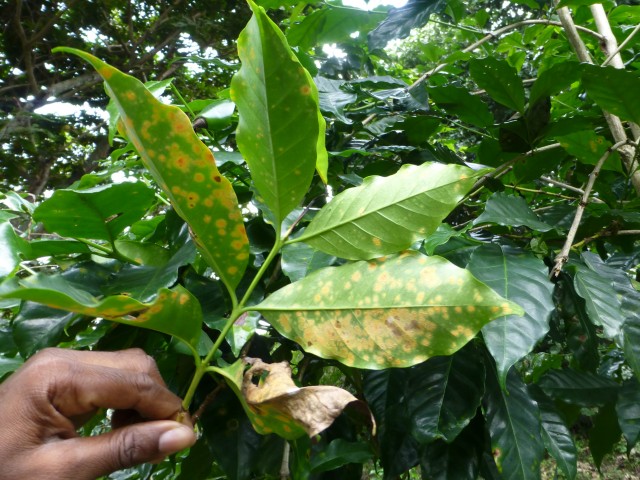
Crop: unknown
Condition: coffee_coffee_rust